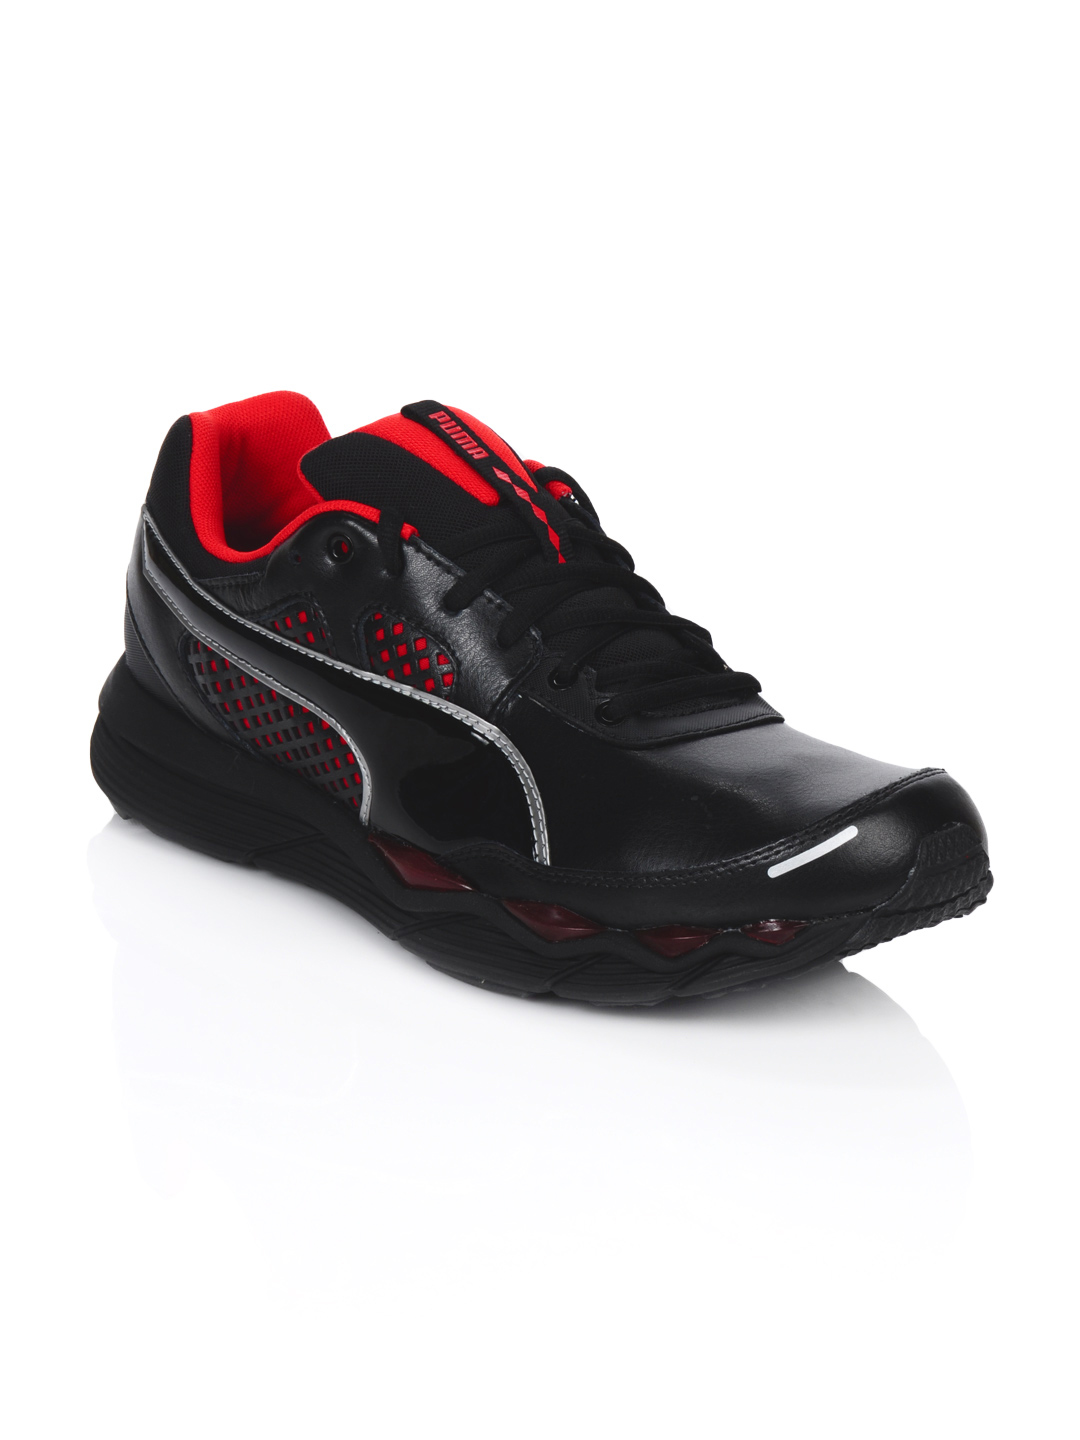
Puma Men Faas Steady Power Black Sports Shoes
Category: Footwear / Shoes / Sports Shoes
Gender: Men
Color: Black
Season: Summer 2012
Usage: Sports